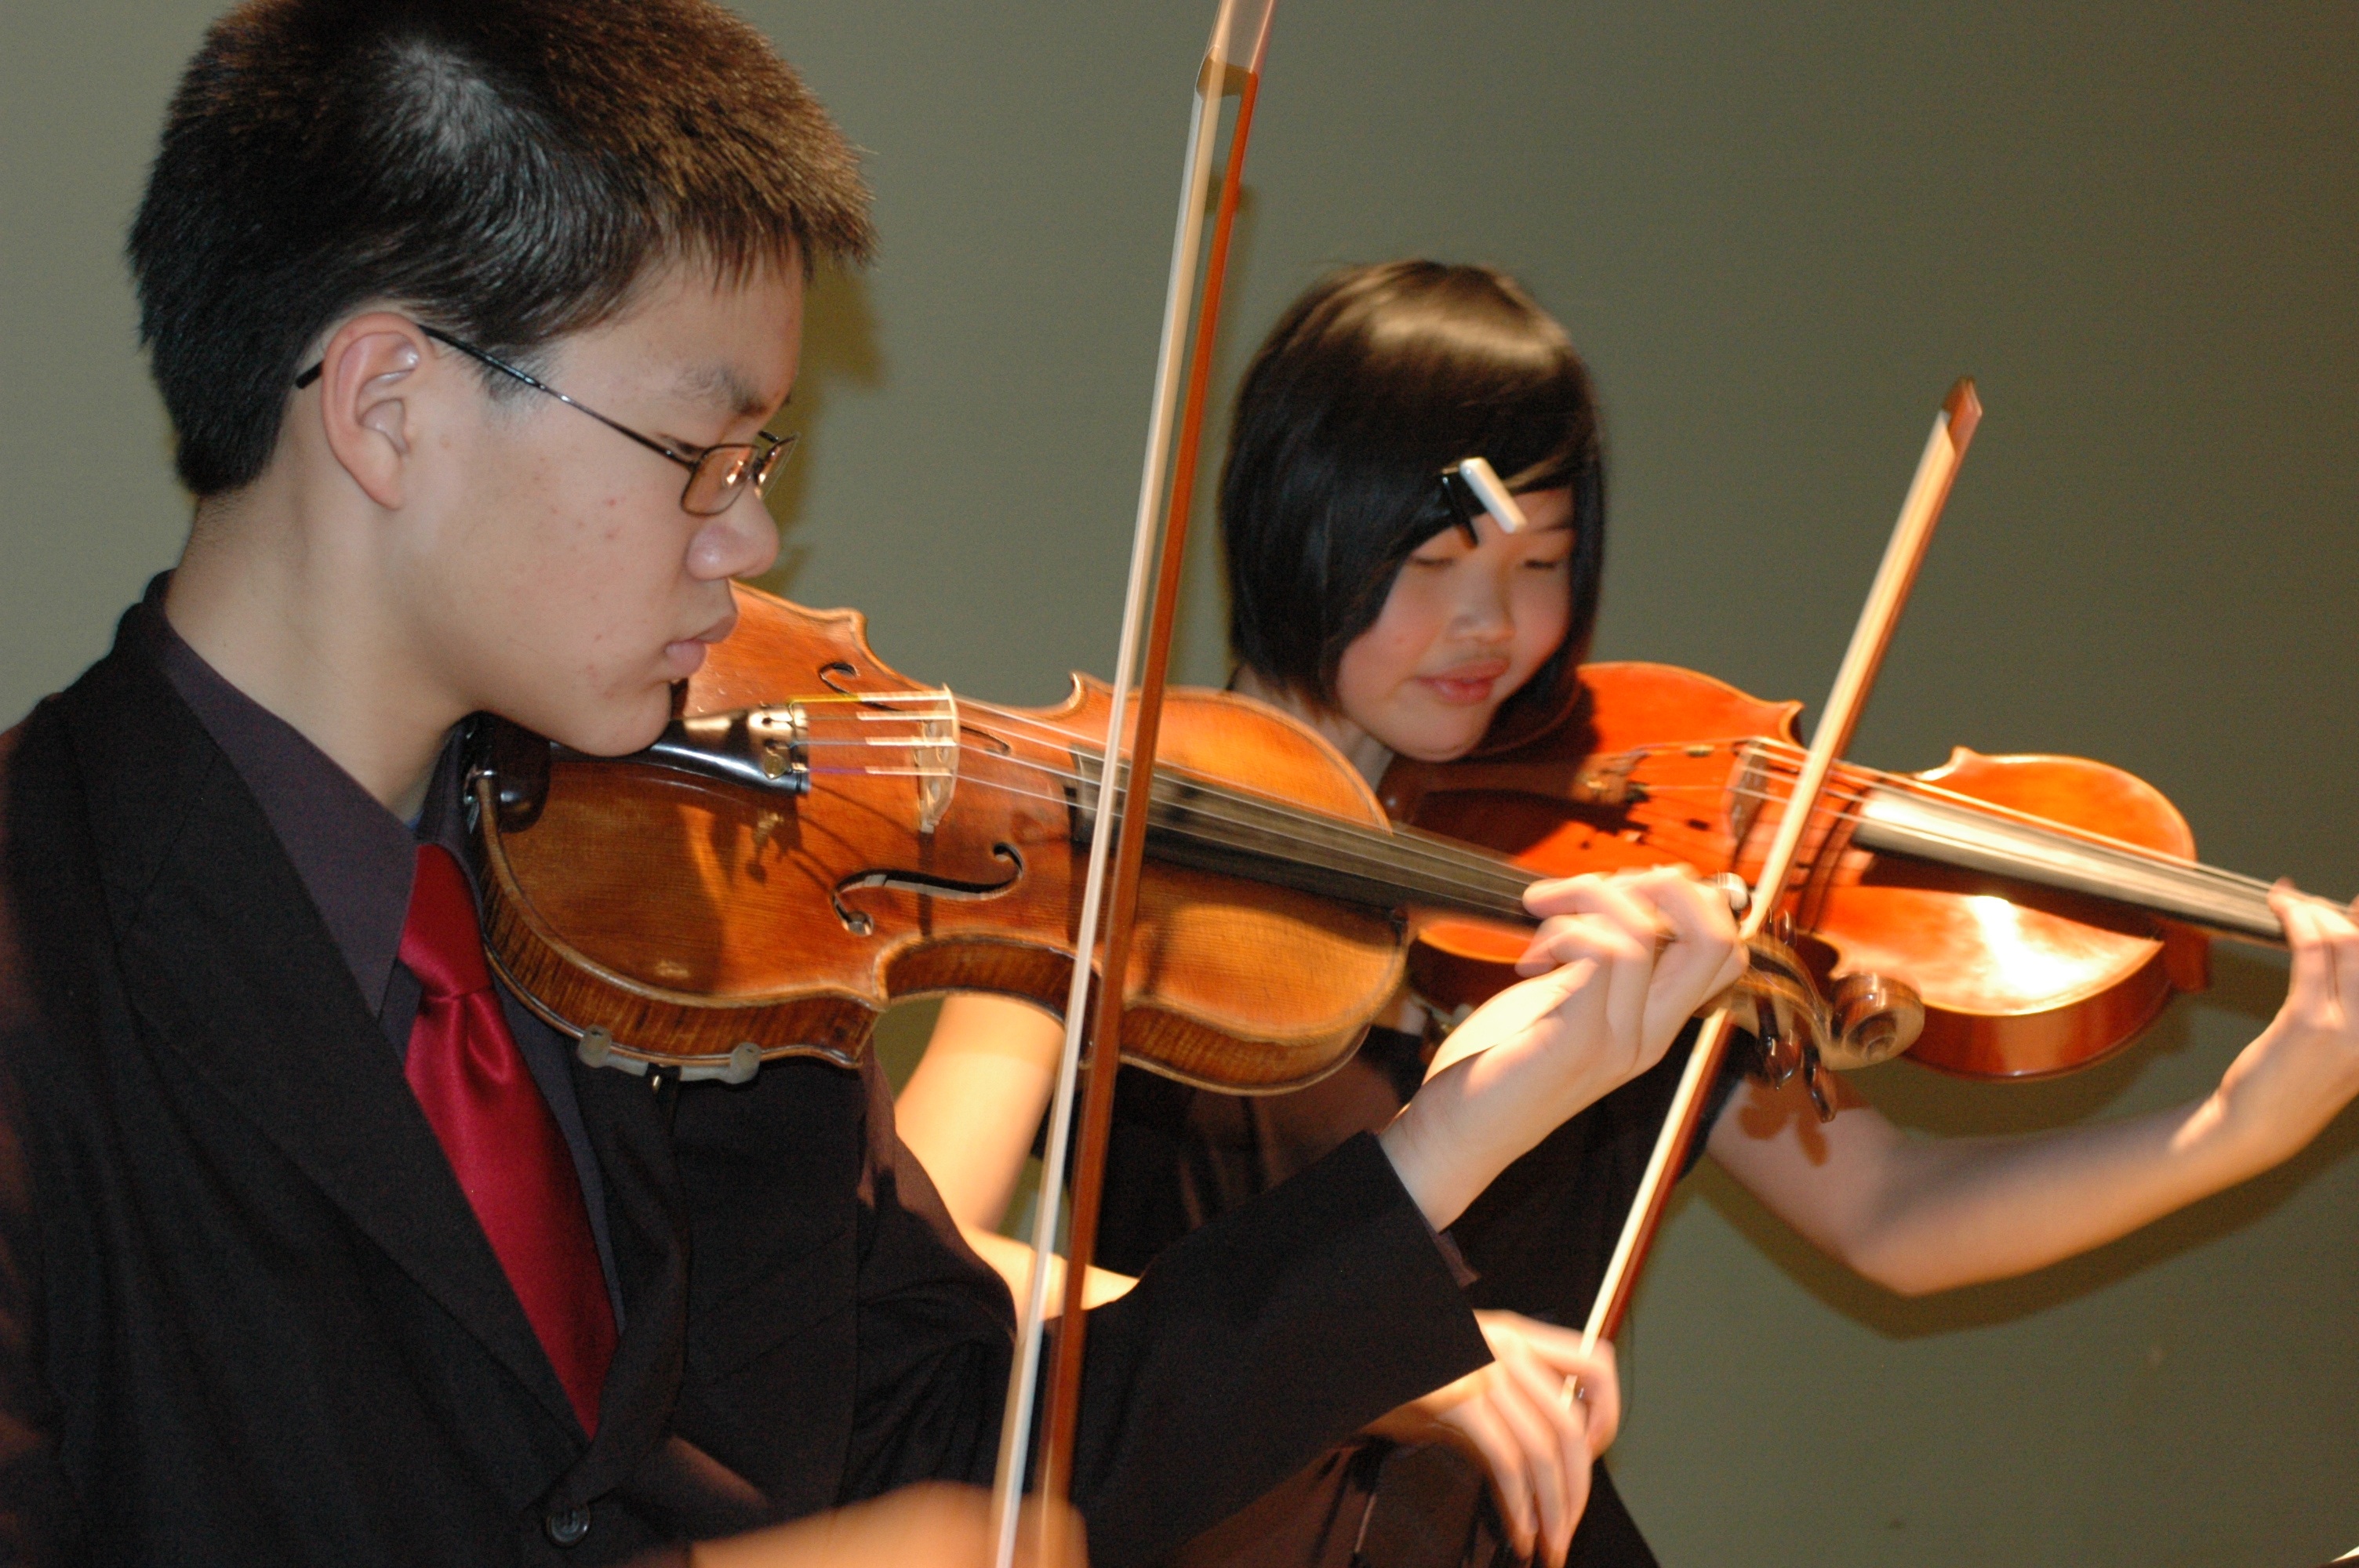
music, instrument, musician, musical instrument, violin, classical, orchestra, cello, bass guitar, viola, violinist, fiddle, classical music, string instrument, bowed string instrument, violin family, viol, violist